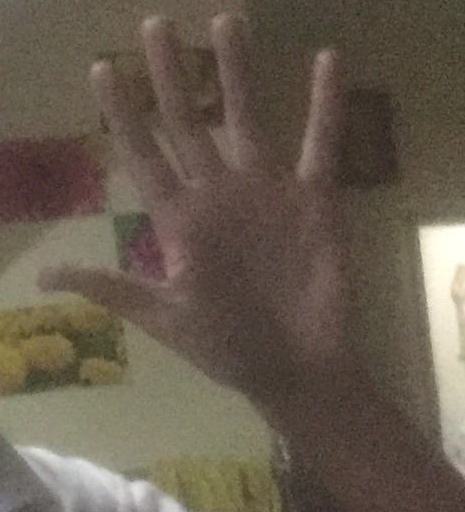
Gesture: palm